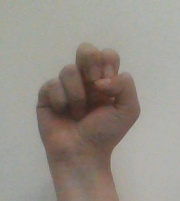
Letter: gaaf